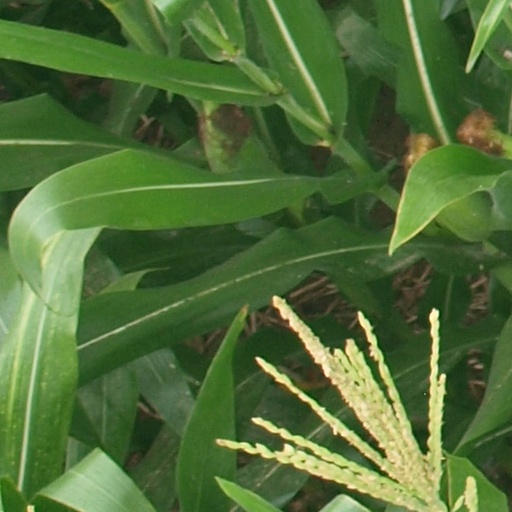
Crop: maize; corn